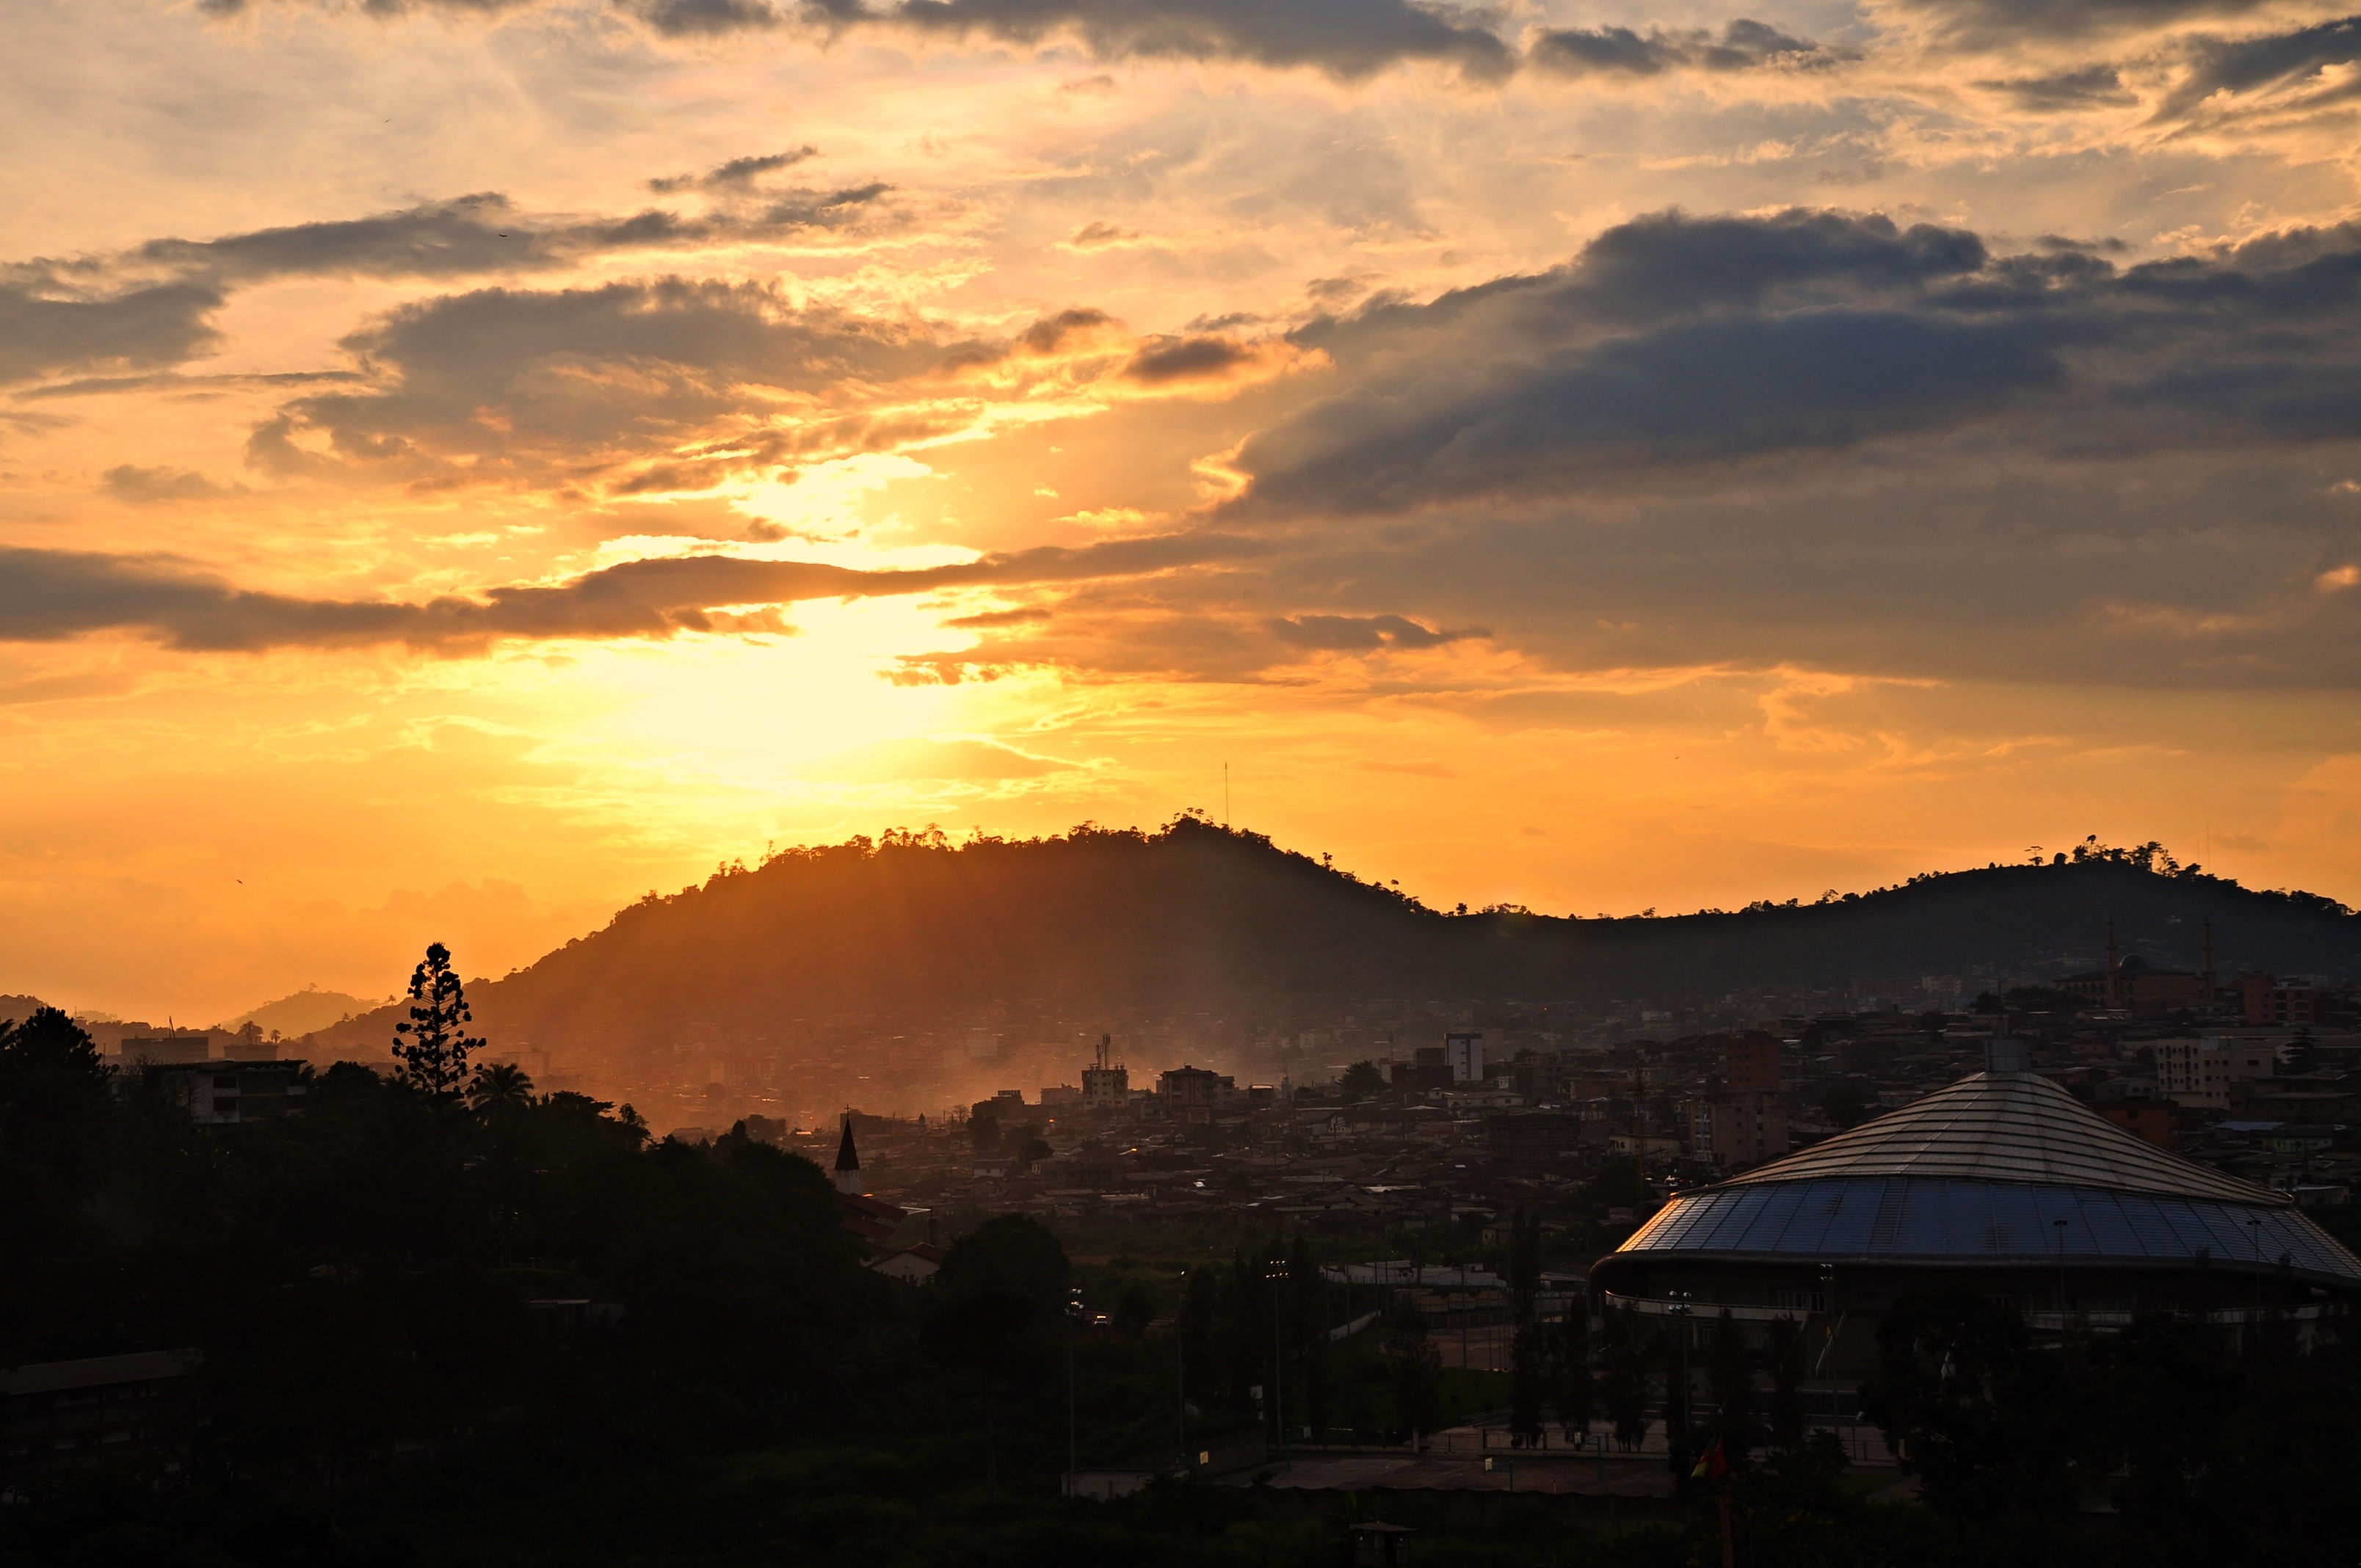
horizon, mountain, cloud, sky, sun, sunrise, sunset, sunlight, morning, hill, dawn, dusk, evening, afterglow, atmospheric phenomenon, mountainous landforms, red sky at morning